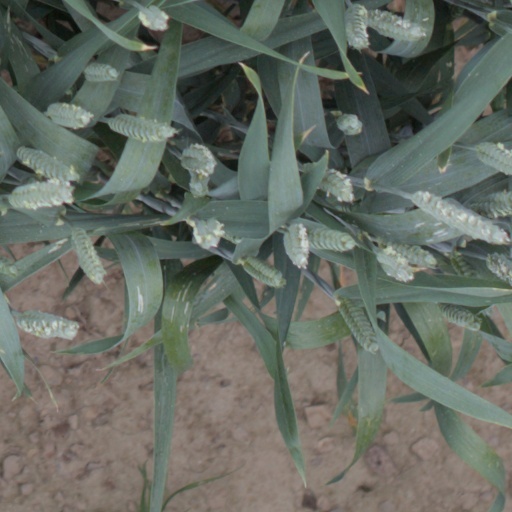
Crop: wheat